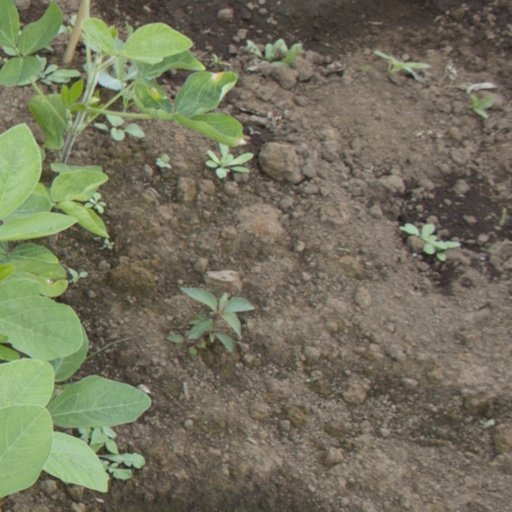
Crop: soybean